Tajik alphabet

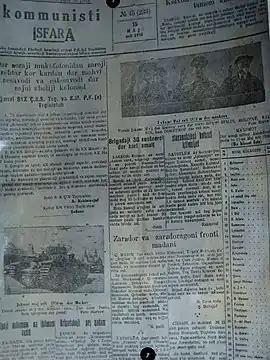
The front page of "Kommunisti Isfara" from 15 May 1936

The Latin script was introduced after the Russian Revolution of 1917 in order to facilitate an increase in literacy and distance the language from Islamic influence. Only lowercase letters were found in the first versions of the Latin variant, between 1926 and 1929. A slightly different version used by Jews speaking the Bukhori dialect included three extra characters for phonemes not found in the other dialects: , , and . in particular represented the voiceless pharyngeal fricative /ħ/, a feature of the Bukhori dialect.